Ibiyinka Alao

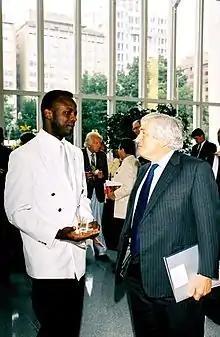
Ibiyinka Alao and James D. Wolfensohn in Washington DC

The Children's Museum of Pittsburgh hosted Ibiyinka as a 2020 inaugural Tough Art at Home Artist in Residence. They produced a video from his studio of Ibi telling a story and teaching children how to paint with light using Chiaroscuro.